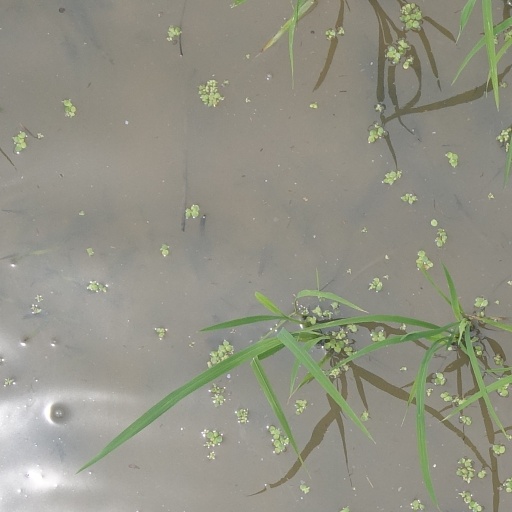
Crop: rice